Ducal Crypt, Vienna

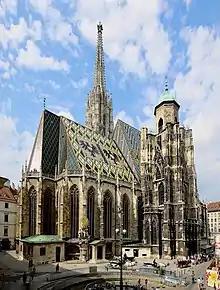
Stephansdom in Vienna, Austria, which houses the Ducal Crypt

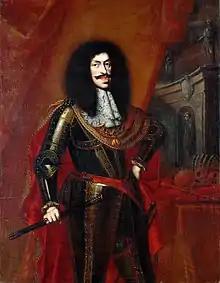
Emperor Leopold I enlarged the Imperial Crypt at the Kapuzinerkirche and established the tradition of burying members of the Imperial Family in these three churches in Vienna, following the precedent set in 1654 by King Ferdinand IV of the Romans.

The Ducal Crypt is a burial chamber beneath the chancel of Stephansdom in Vienna, Austria. It holds 78 containers with the bodies, hearts, or viscera of 72 members of the House of Habsburg.